Kling v Keston Properties

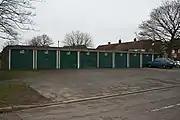
A typical row of (domestic) garages

Kling v Keston Properties Ltd (1985) is an English land law case, concerning actual occupation in registered land, specifically domestic garages.